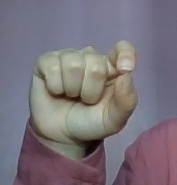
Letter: fa